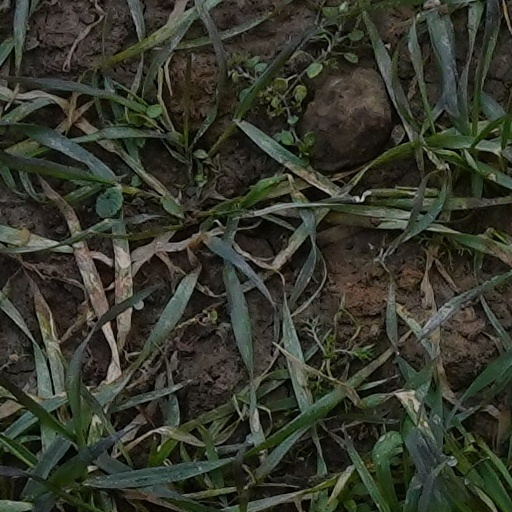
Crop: wheat